Antonio Arrúe Zarauz

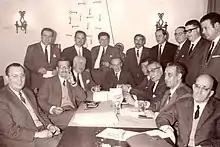
Arrue at "Cortes trashumantes", 1968

On July 22, 1969, Arrúe recorded the second of the two most emotional moments in his political career: in an open, one-by-one Cortes voting in front of Franco he voiced against Juan Carlos de Borbón as the future king of Spain. Paradoxically, at that time he was increasingly alienated by the pro-democratic turn of the dynasty he remained loyal to. Though when in 1970 Carlos Hugo established his "Gabinete Ideologico", Arrúe joined its foral commission, he remained in this body no longer than until 1971. Following a scandal related to re-election negotiations of the Navarrese MPs, he broke up with Partido Carlista, now firmly controlled by the socialist progressists, and did not run in the 1971 elections. He kept considering himself a Traditionalist and an immense portrait of the Carlist king Javier I remained in his office.